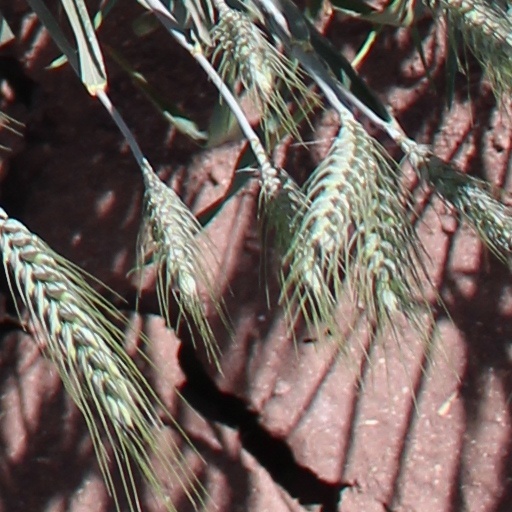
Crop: wheat